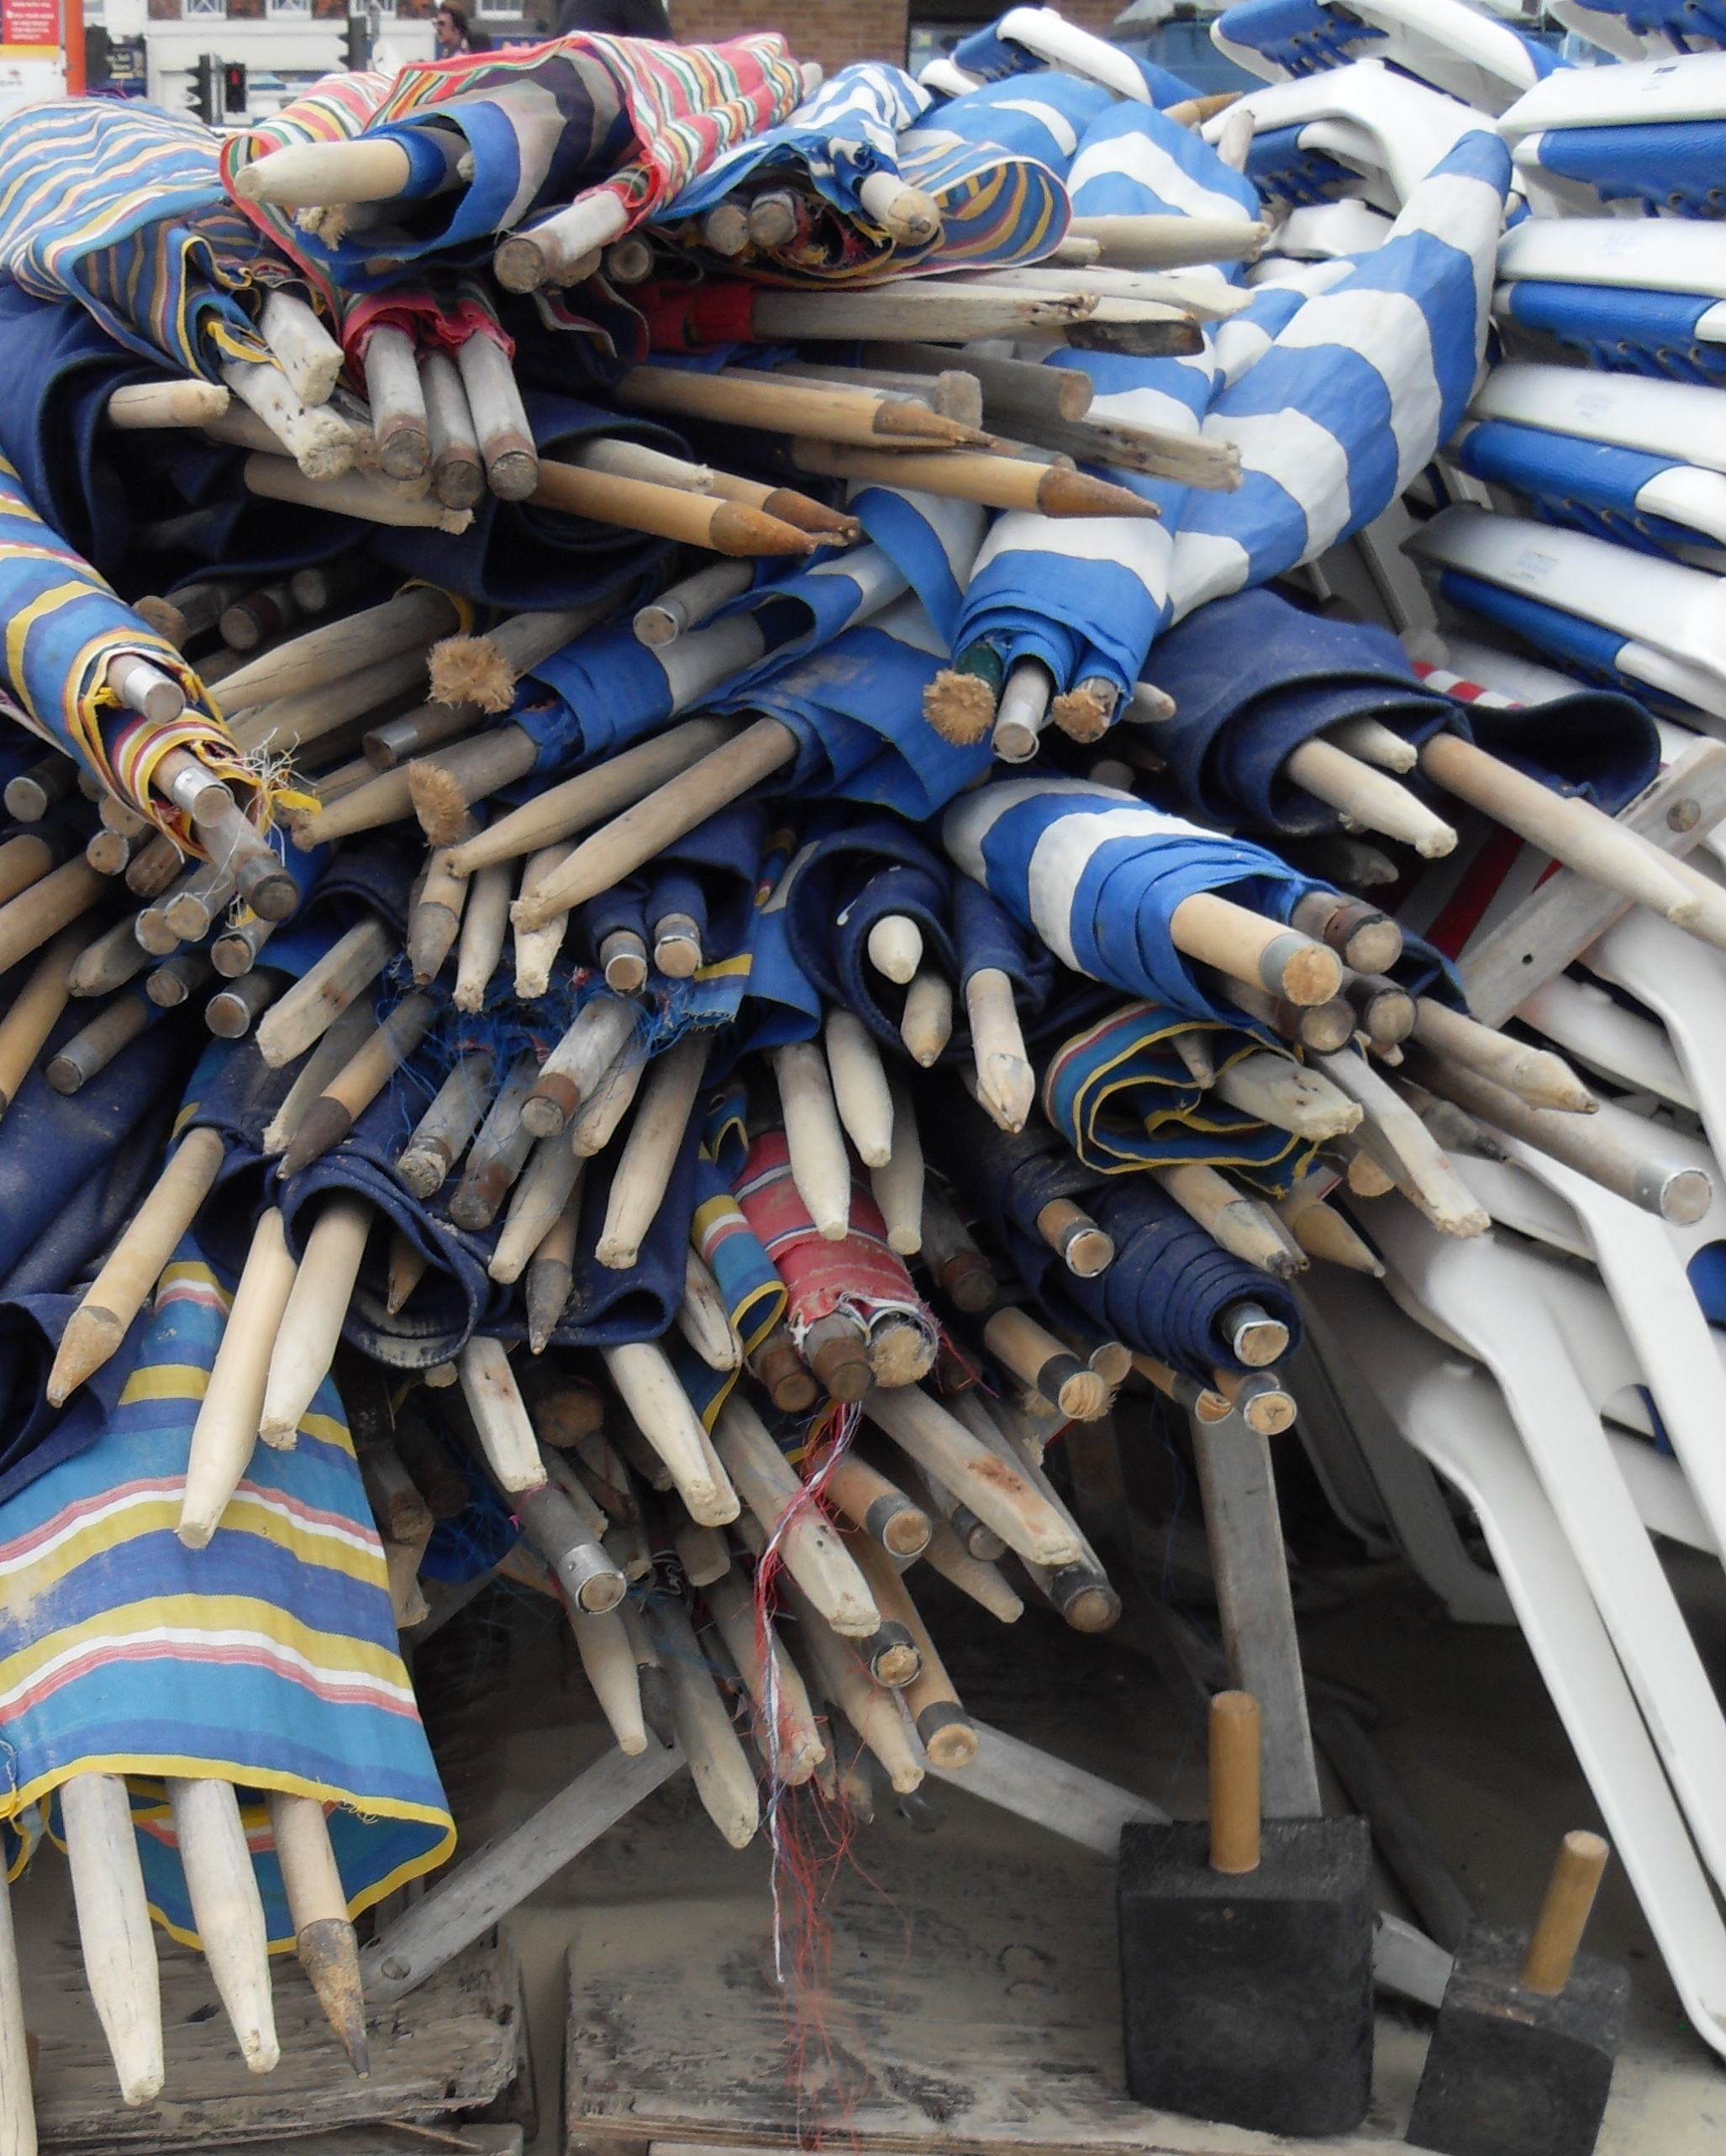
wood, blue, material, sculpture, art, iron, scrap